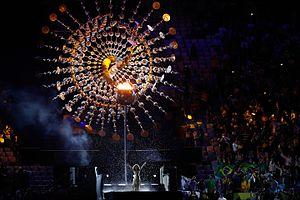
La cérémonie de clôture des Jeux olympiques d'été de 2016 se déroule le 21 août 2016 au stade Maracanã à Rio de Janeiro au Brésil entre 20 h et 22 h 50, heure locale.